Surform

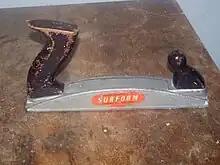
An early Surform tool made by Simmonds Aerocessories Ltd.

The word "surform" is an apparent portmanteau of "surface" and "form". It is unclear whether this is a genericized trademark or the opposite, a common name that was subsequently trademarked. Surform is a registered trademark of Stanley Black & Decker, Inc. in many countries across the world. Surform was first registered as a trademark in the United Kingdom on 25 September 1953.